Jokerit

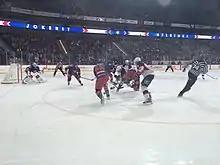
Jokerit against Slovan Bratislava in the first KHL season

Before the start of the 2011–12 season, Jokerit qualified for the European Trophy finals after the preseason games.Jokerit lost the final to Red Bull Salzburg in December. Additionally, Jokerit played a home exhibition match against Teemu Selänne's Anaheim Ducks in early October, losing 4–3 in overtime. The 2012 Talviklassikko was hosted by HIFK, and the game ended in a 2–2 tie after regular time, with HIFK winning the shootout. In the playoffs, Jokerit faced HIFK again, and this time, the team advanced with a 4–0 series victory. However, in the semi-finals, JYP proved stronger, defeating Jokerit with a 4–1 series result. Nonetheless, Jokerit secured a medal for the first time in years by defeating Blues 4–3 in overtime in the bronze medal game.